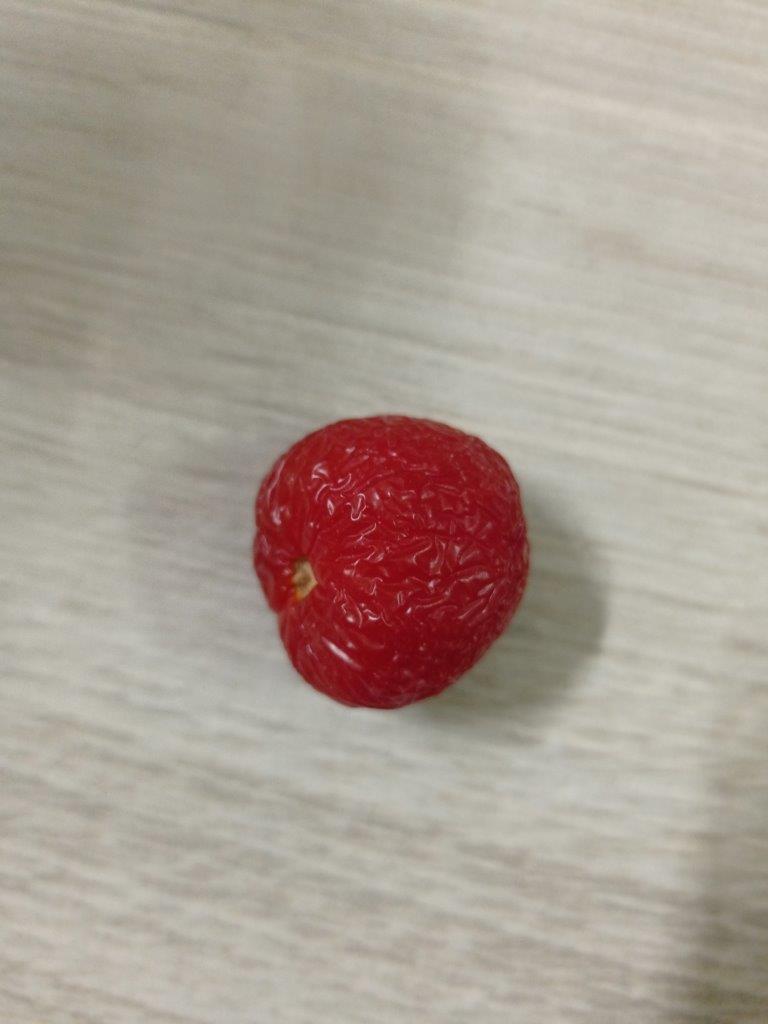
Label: Rotten